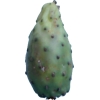
Label: cactus_fruit_green